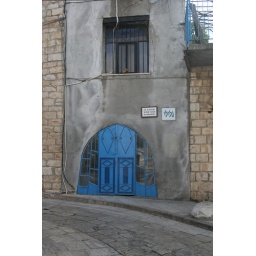
Doors and windows are typically barred with blue metal gates in Tzfat, to help fend off evil spirits.